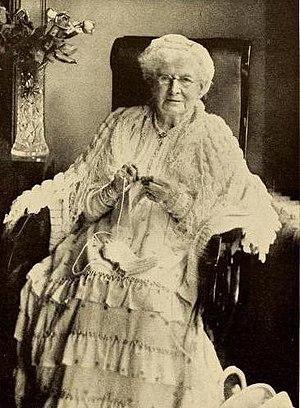
Louisa Kirwan Thiers née Capron le 2 octobre 1814 à Whitesboro et morte le 17 février 1926 à Milwaukee, est une supercentenaire américaine. Elle fut la première personne au monde à atteindre l'âge vérifié de 111 ans, et était la doyenne de l'humanité lors de son décès à l'âge de 111 ans et 138 jours.